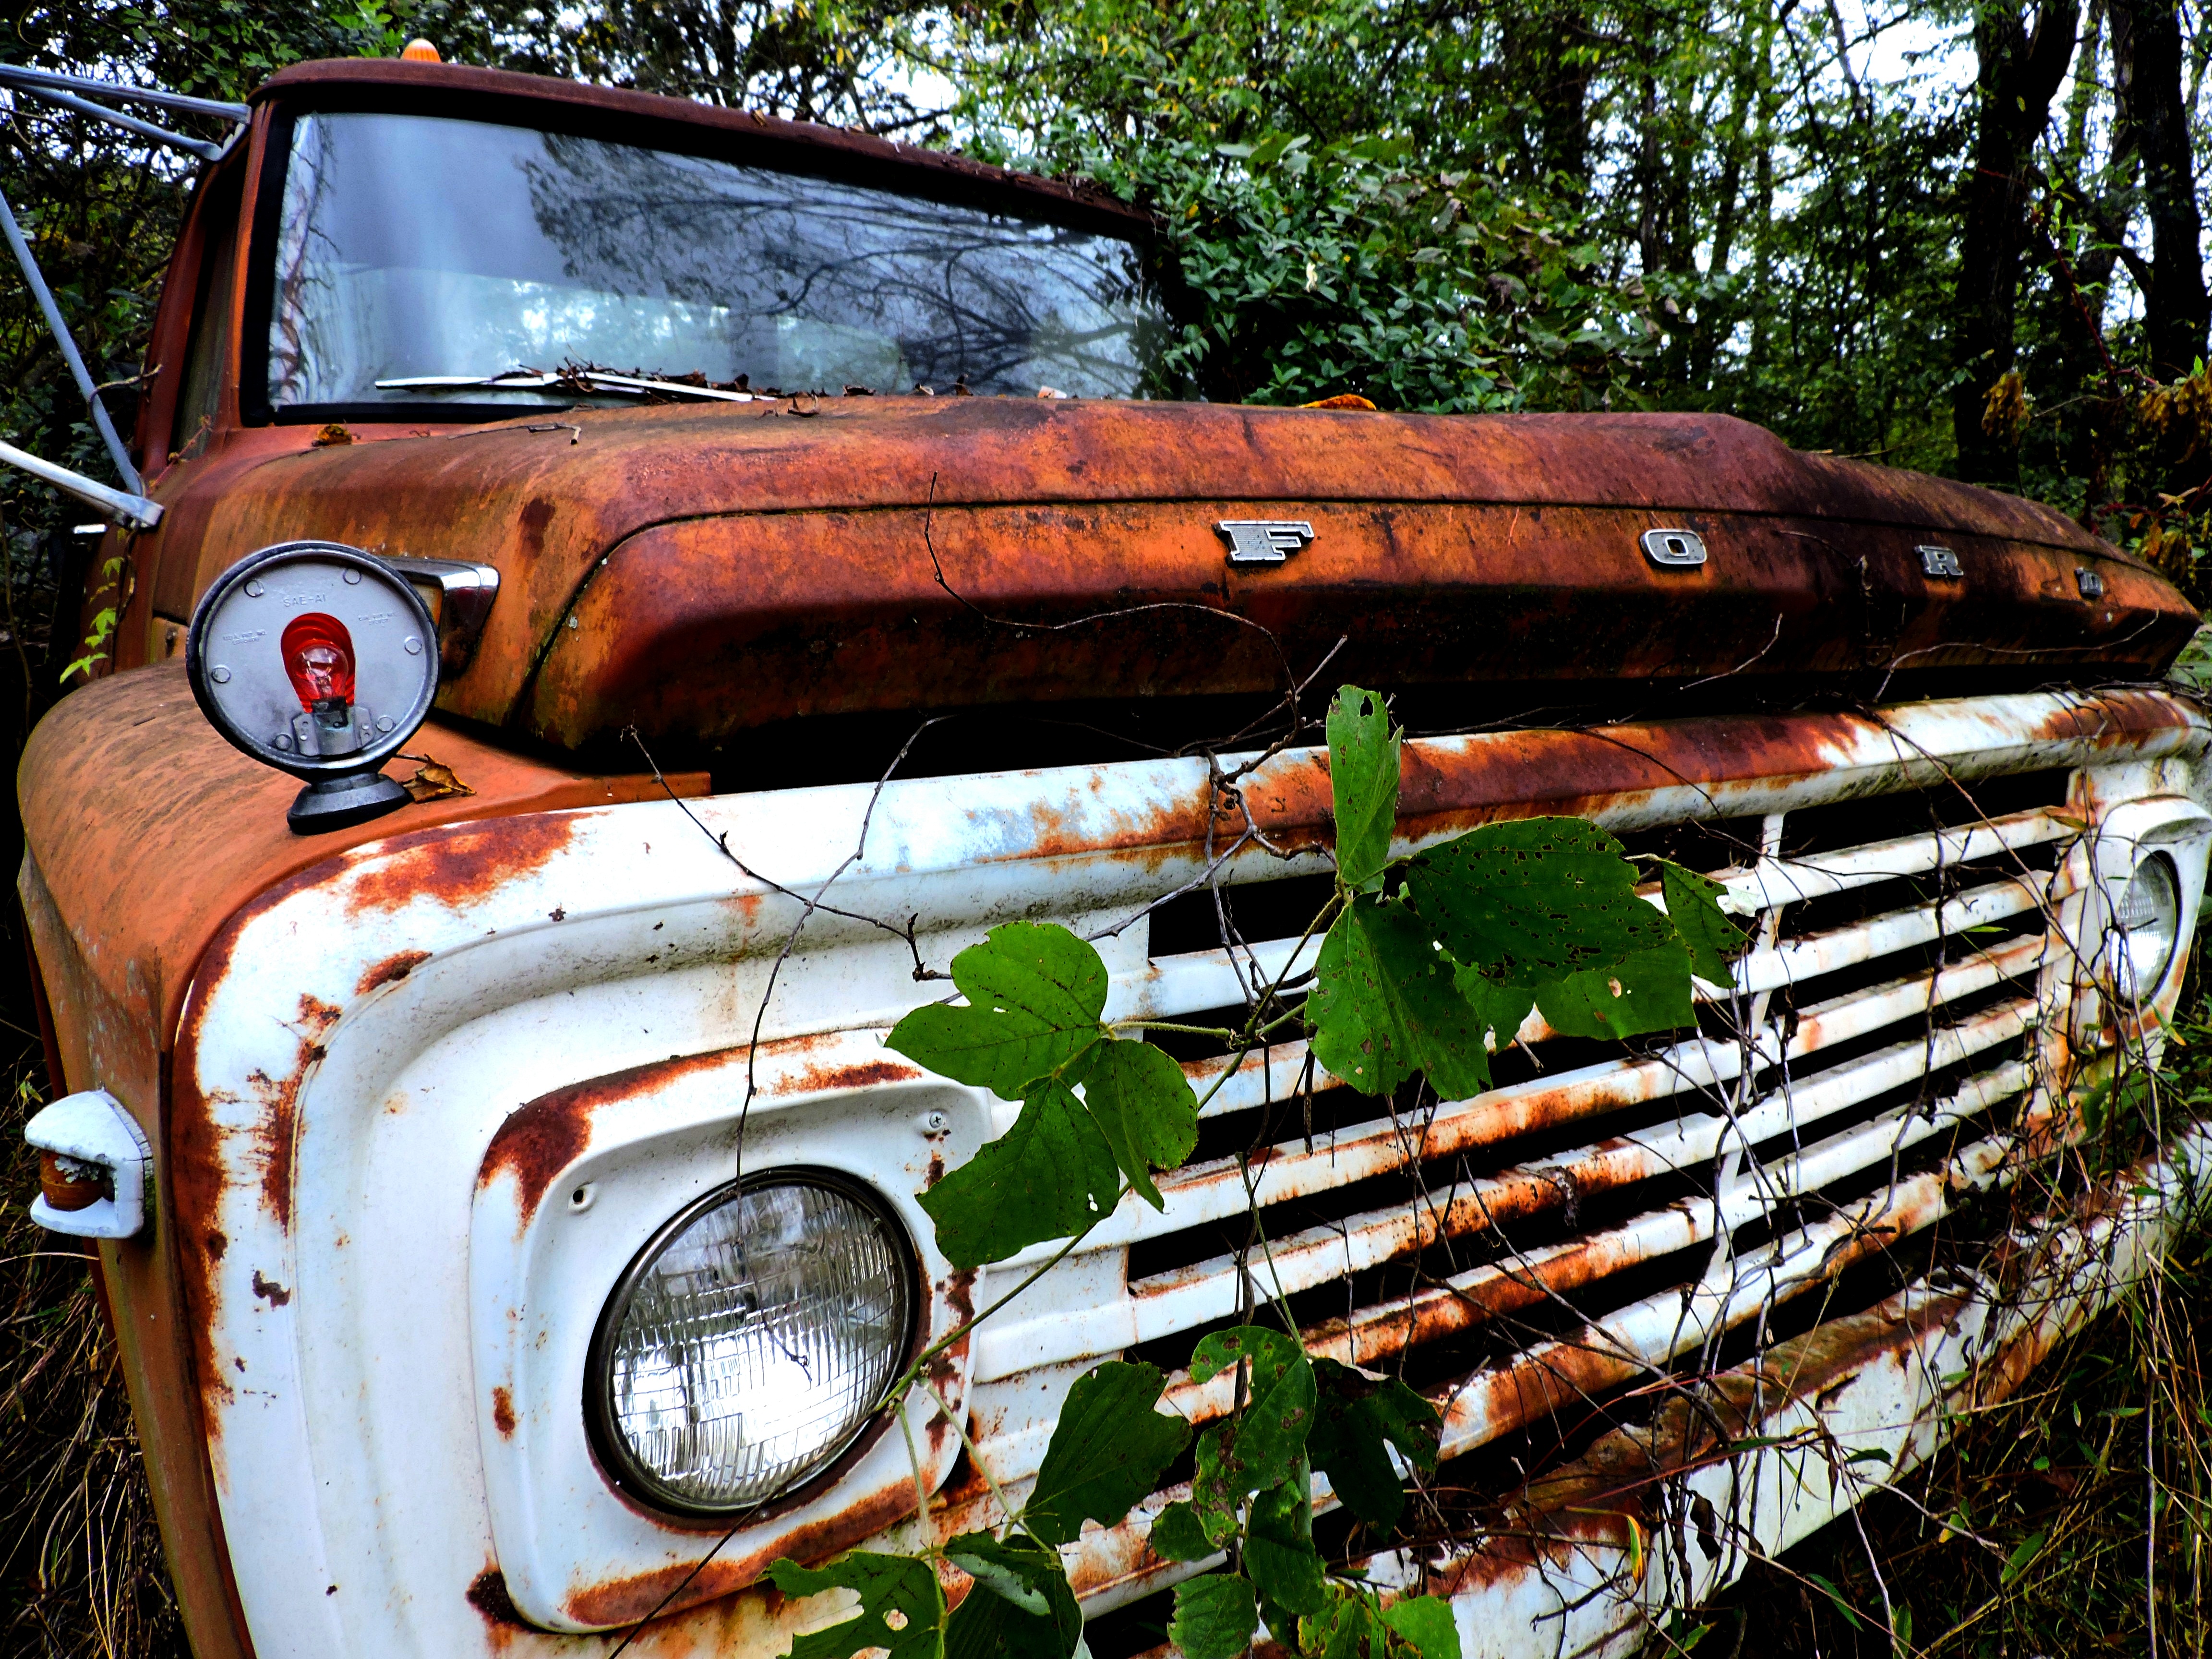
car, truck, vehicle, motor vehicle, vintage car, ford, engine, classic, antique car, pickup truck, old truck, vintage truck, land vehicle, automotive exterior, deserted vehicle